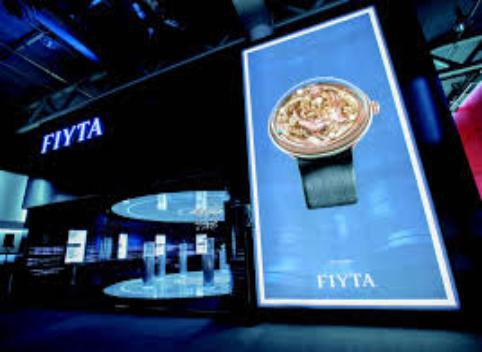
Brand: fiyta
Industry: Electronic